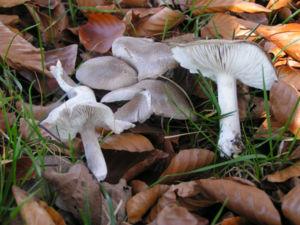
Le petit-gris est un des noms européens de l'escargot Helix aspersa aspersa.
Tricholoma constitue le genre type de champignons basidiomycètes de la famille des Tricholomataceae. Il réunit une centaine d'espèces restantes parmi plus de deux cents qui continuent d'être nommées en français tricholomes, n pour désigner des champignons aujourd'hui recombinés dans d'autres genres, voire d'autres familles : Melanoleuca, Lepista, Lyophyllum, Leucopaxillus, Tricholomopsis...
La montagne de Lure est une montagne des Préalpes de Haute-Provence, située dans le département des Alpes-de-Haute-Provence. Elle appartient à la même formation géologique que le plateau d'Albion, qu'elle jouxte, et le mont Ventoux. Cette chaîne s'allonge sur 42 kilomètres de long, culmine au signal de Lure et présente un relief très contrasté entre l'adret calcaire, coupé de combes et de vallons, et l'ubac marneux, où s'accumulent monts et ravins.